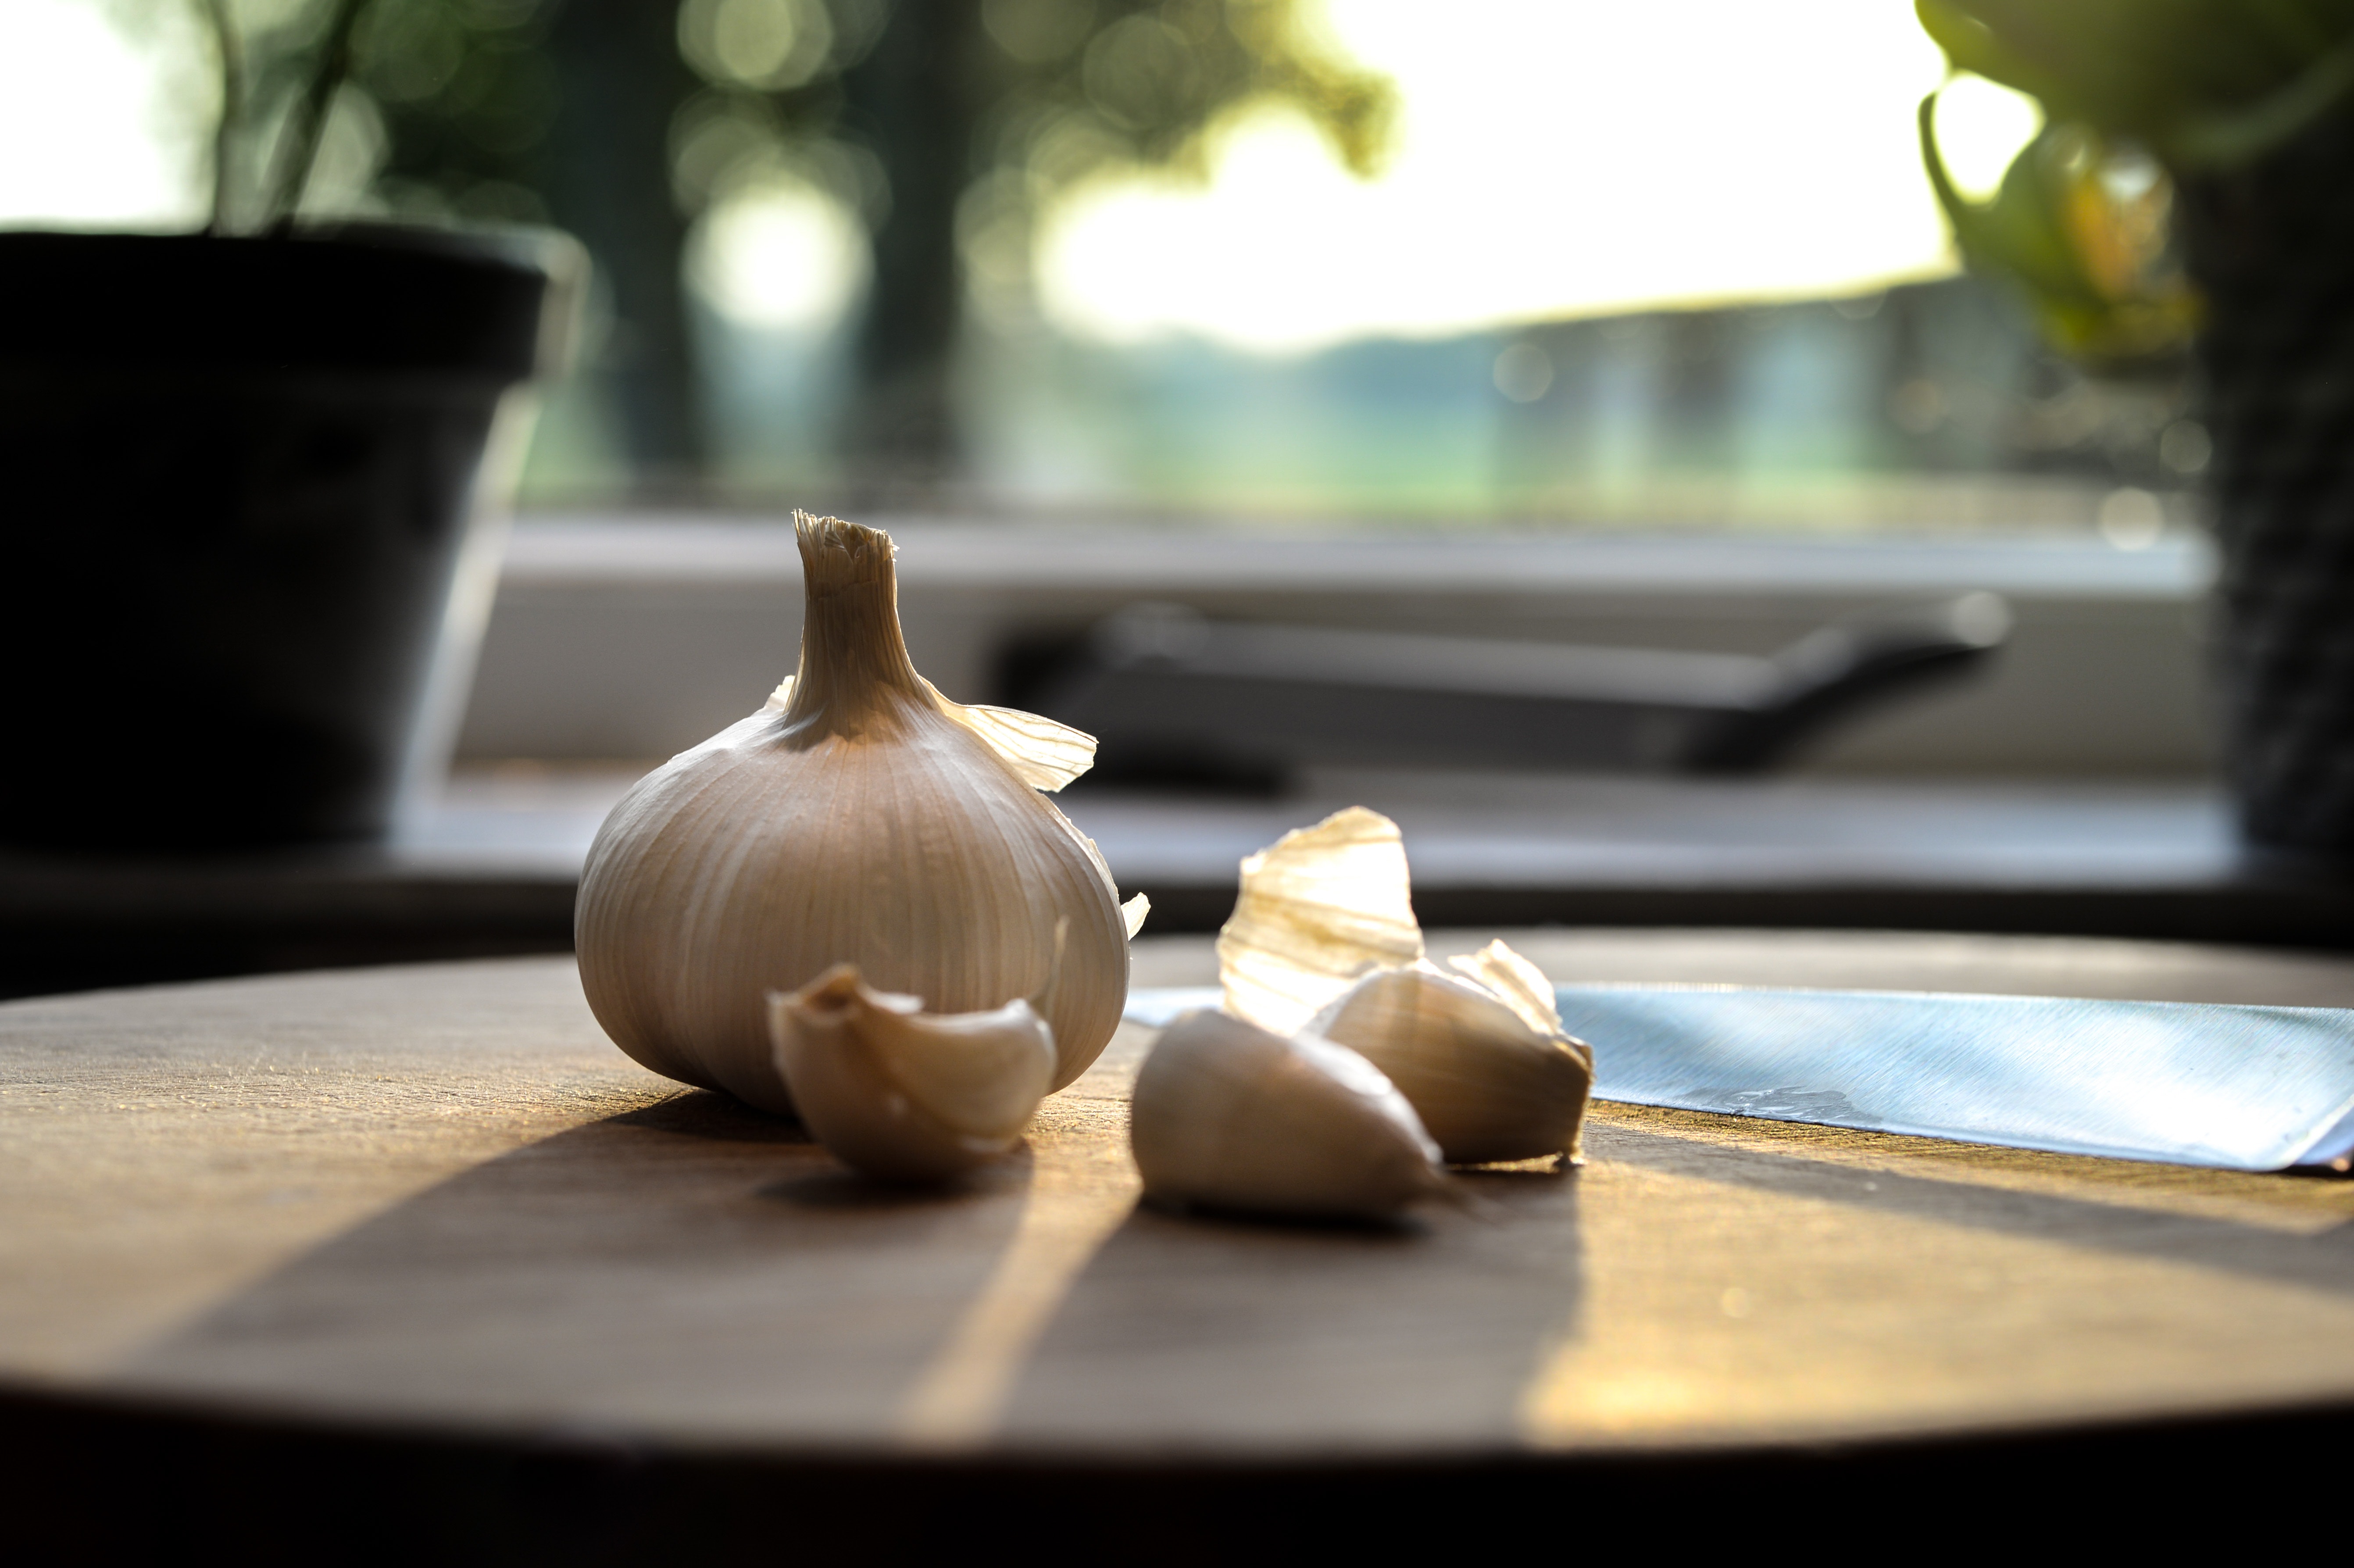
food, garlic, still life photography, vegetable, table, plant, still life, allium, dish, cuisine, ingredient